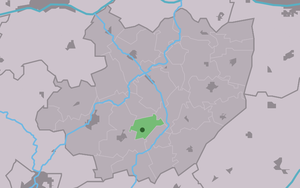
Itens est un village situé dans la commune néerlandaise de Súdwest-Fryslân, dans la province de la Frise. Son nom en néerlandais est Itens. Le 1ᵉʳ janvier 2009, le village comptait 241 habitants.